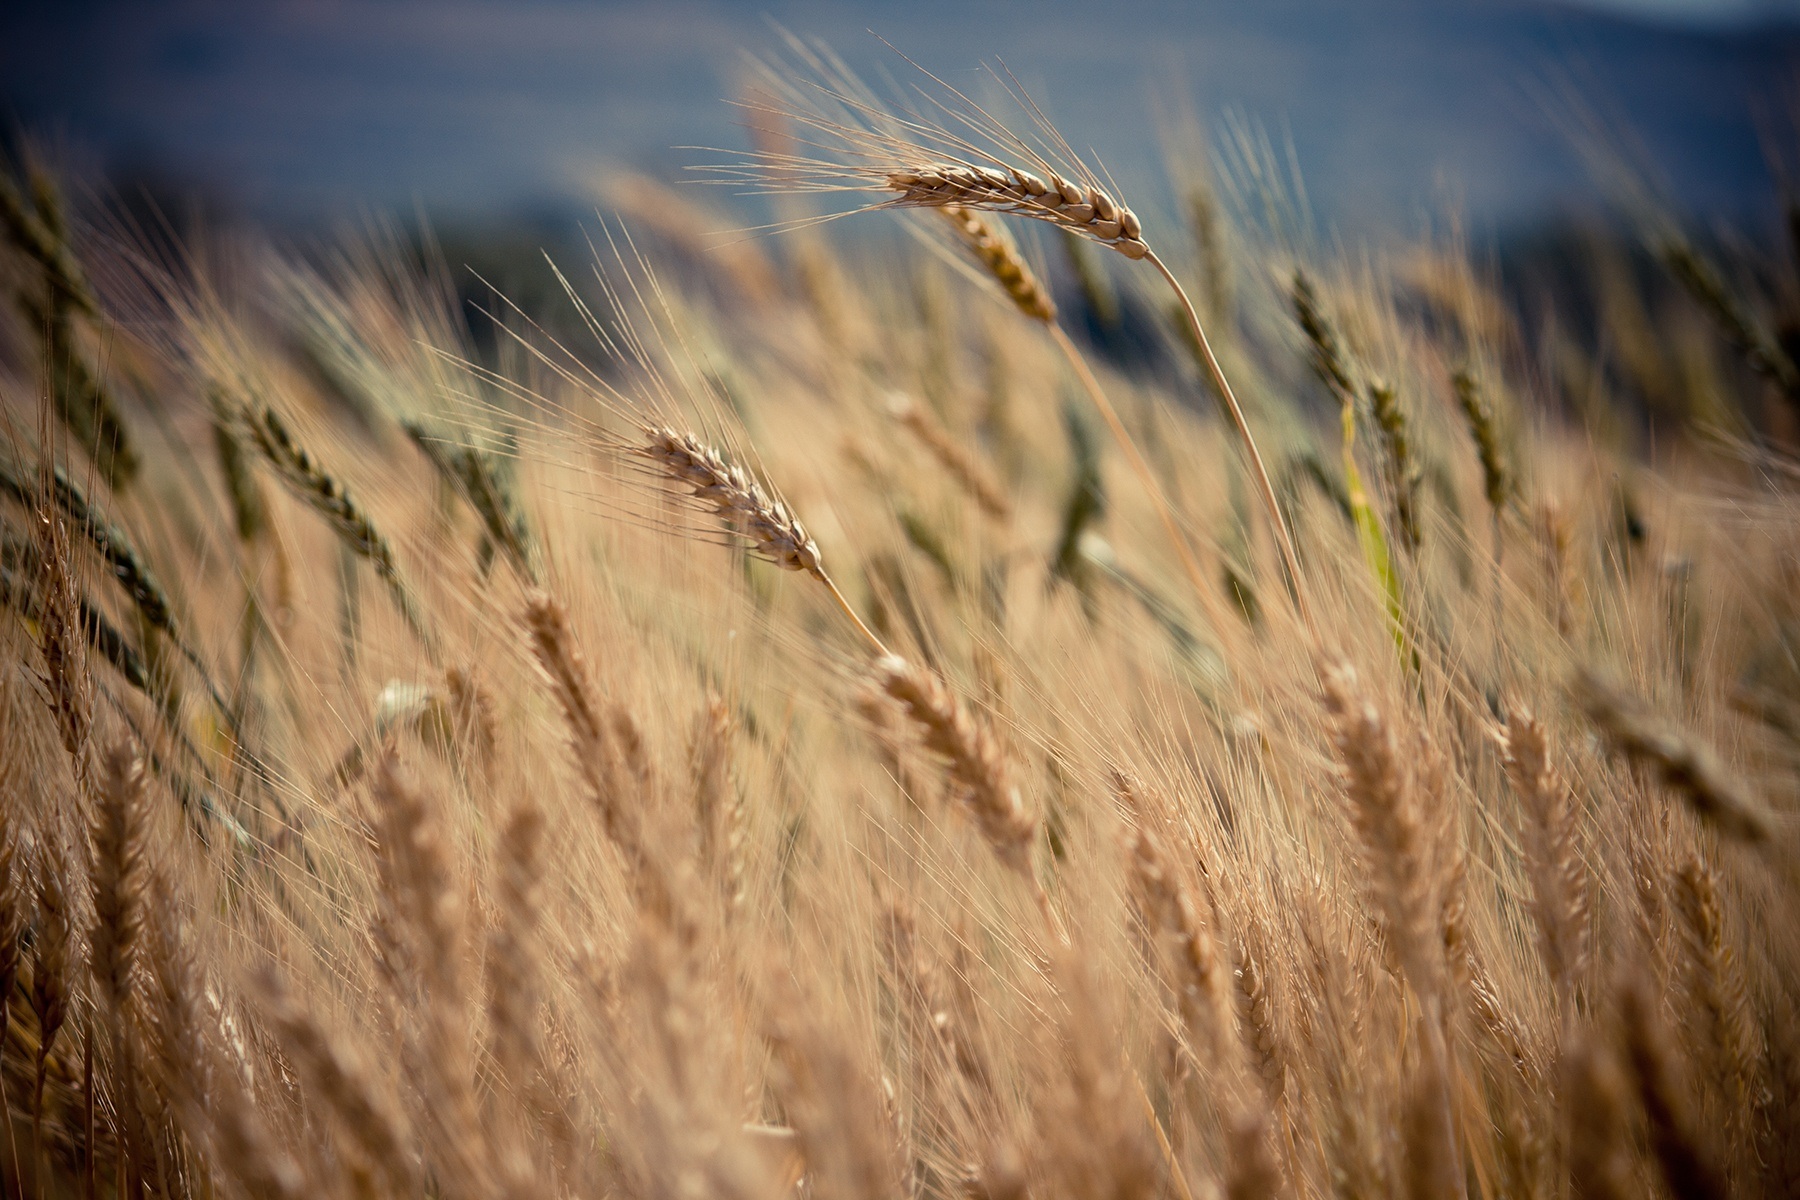
nature, grass, plant, field, farm, wheat, prairie, sunlight, flower, food, harvest, crop, autumn, agriculture, close up, macro photography, flowering plant, grass family, land plant